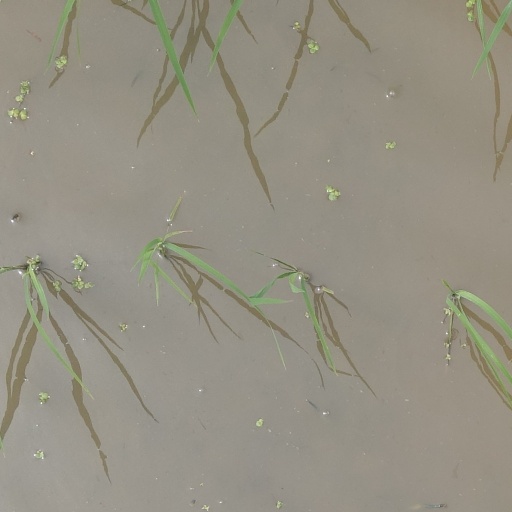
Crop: rice